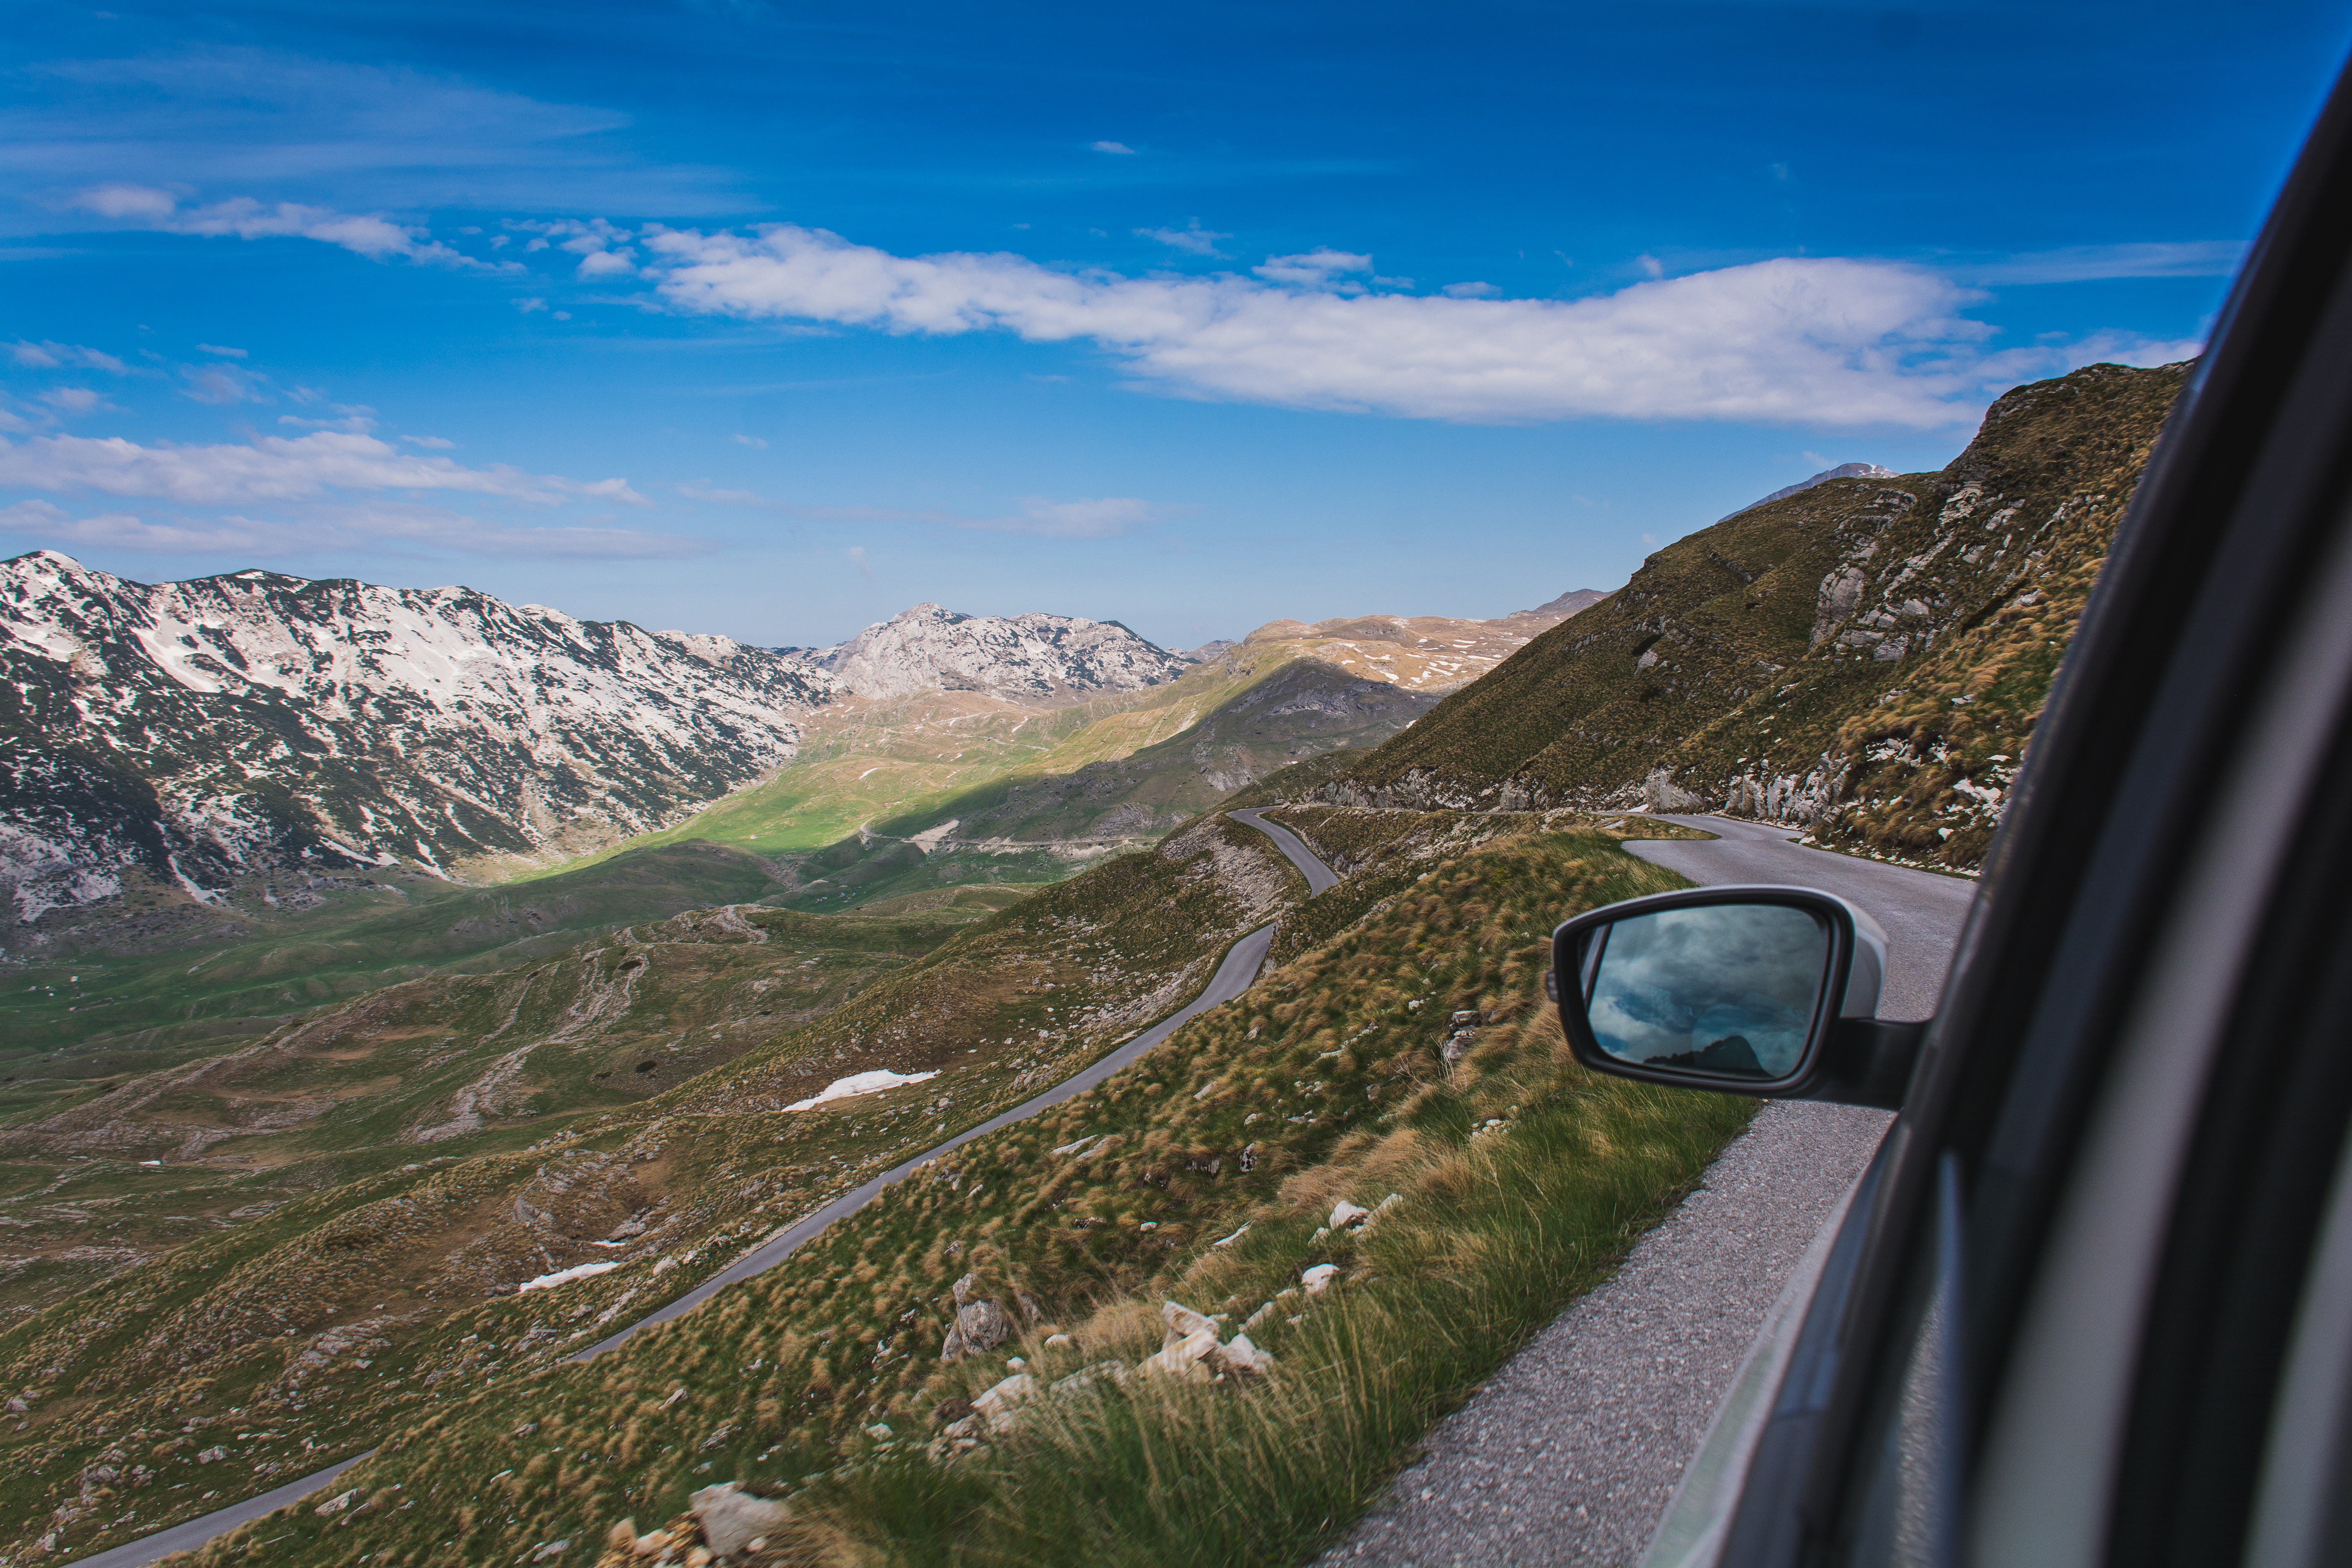
mountainous landforms, highland, mountain, mountain range, mountain pass, mode of transport, alps, road, wilderness, sky, ridge, vehicle, valley, fell, road trip, car, hill station, landscape, massif, vacation, hill, tourism, national park, fjord